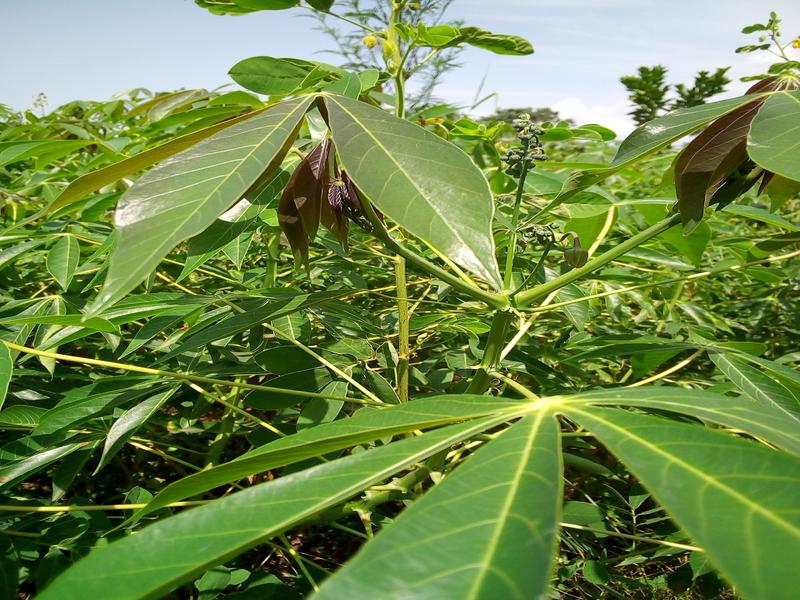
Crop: cassava
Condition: healthy